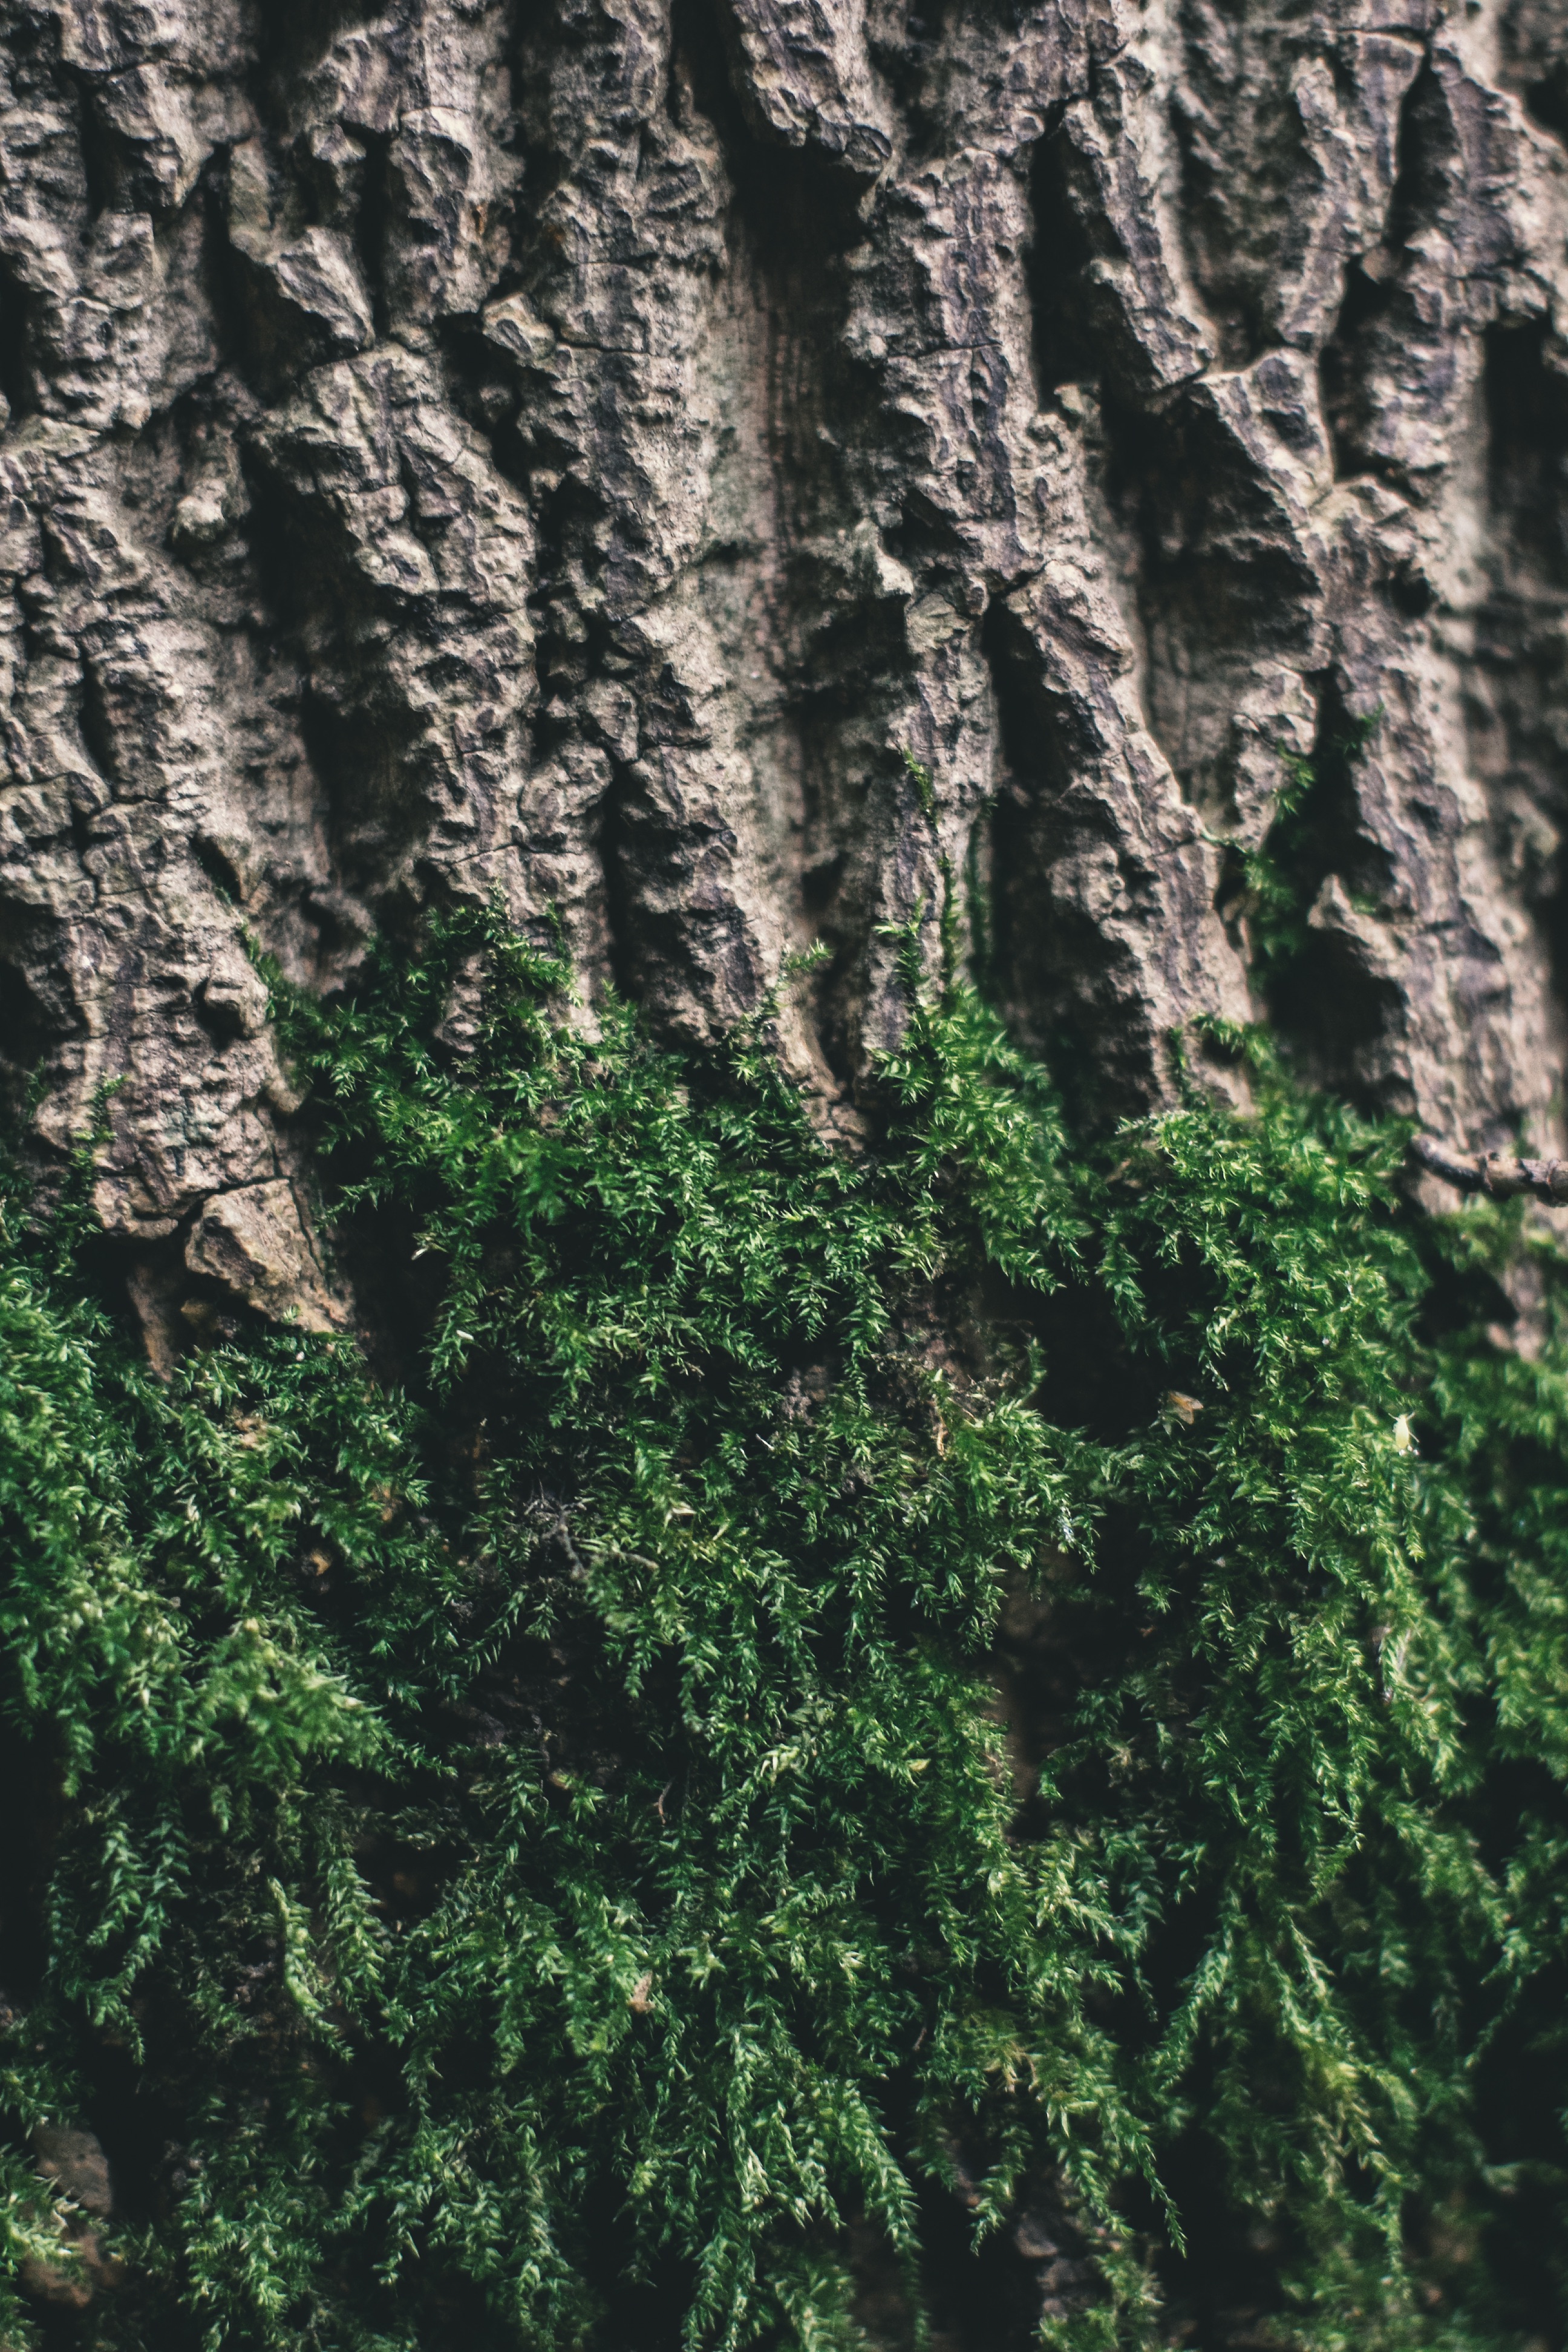
tree, forest, branch, plant, leaf, flower, trunk, green, soil, terrain, flora, spruce, shrub, woody plant, land plant